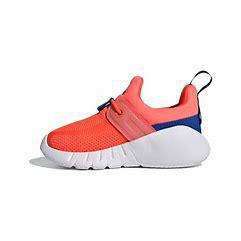
Brand: adidas
Model: Rapidazen I